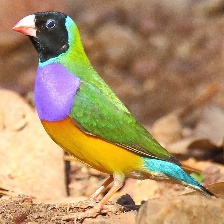
Species: GOULDIAN FINCH
Scientific name: ERYTHRURA GOULDIAE
ImageNet parent category: house_finch